Leon Robinson

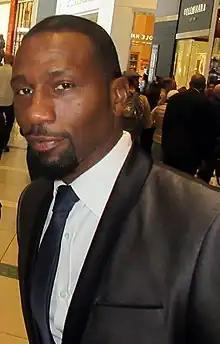
Robinson in 2019

Leon Preston Robinson (born March 8, 1962), usually credited as simply Leon, is an American actor and singer who began his professional career as a film actor in the early 1980s. He is best known for his roles as J.T. Matthews in the 1991 Robert Townsend film "The Five Heartbeats", Derice Bannock in the 1993 film "Cool Runnings", Shep in the 1994 basketball drama film "Above the Rim", singer David Ruffin in the 1998 NBC miniseries "The Temptations", and Little Richard in the 2000 film "Little Richard".